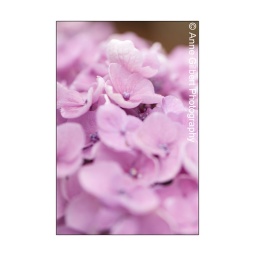
Close up of a pink Hydrangea macrophylla in bloom - now the flowers have matured they are decidedly pink.